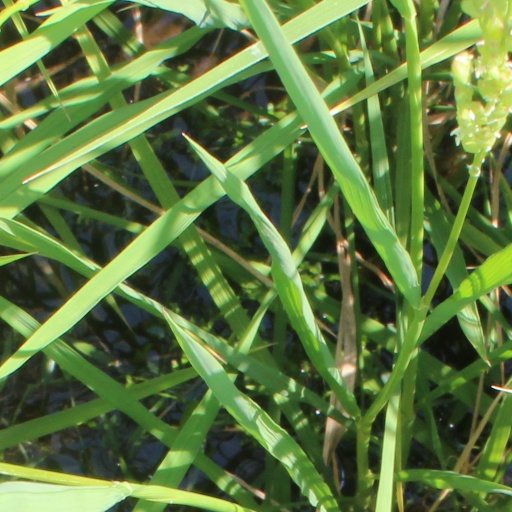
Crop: rice